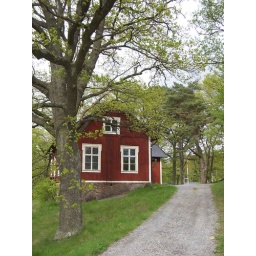
An old red house close to where I live. Today used by a scoutgroup.